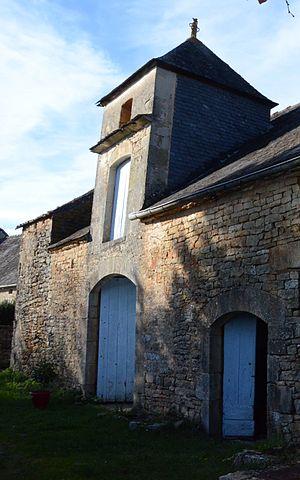
Maison du chevalier Pierre de Cérou, à Gignac Lot
Pierre Cérou, né à Gignac le 7 juillet 1709 et mort le 15 décembre 1797, est un homme de théâtre français.